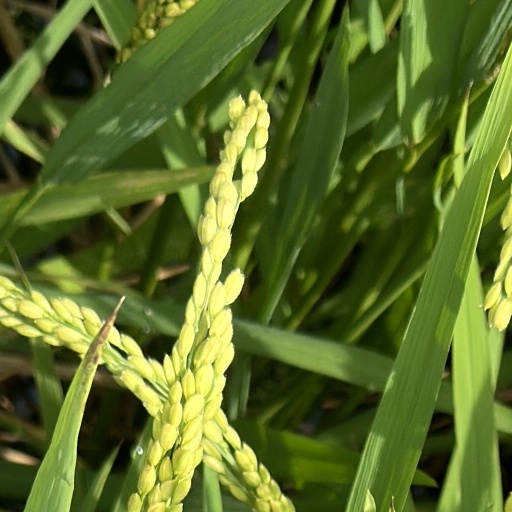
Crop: rice